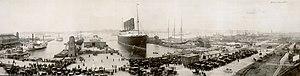
Le RMS Lusitania est un paquebot transatlantique britannique armé par la Cunard et lancé le 7 juin 1906. Son nom vient de celui de la province romaine de Lusitanie. C'est le navire-jumeau du paquebot Mauretania.